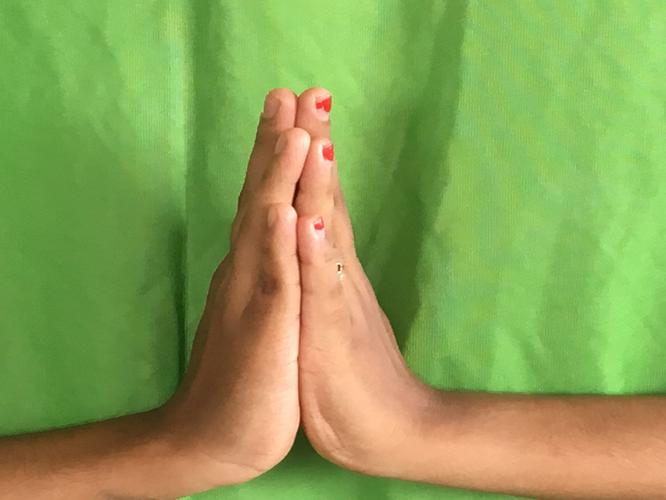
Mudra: Anjali
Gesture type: double_hand